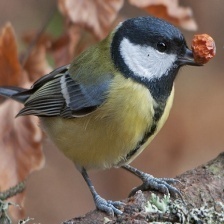
Species: PARUS MAJOR
Scientific name: PARUS MAJOR
ImageNet parent category: chickadee